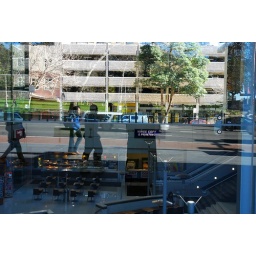
Window reflections. Looking from Sydney Elizabeth Street through to Castlereagh Street with a car park building in the background.